Christian symbolism

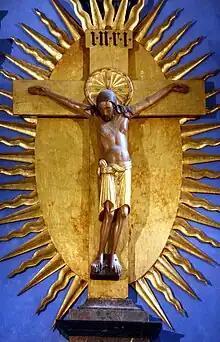
The Crucifix, a cross with "corpus", a symbol used in the Catholic Church, Lutheranism, the Eastern Orthodox Church, and Anglicanism, in contrast with some other Protestant denominations, Church of the East, and Armenian Apostolic Church, which use only a bare cross

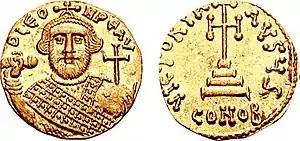
Early use of a globus cruciger on a solidus minted by Leontios (r. 695–698); on the obverse, a stepped cross in the shape of an Iota Eta monogram

The shape of the cross, as represented by the letter T, came to be used as a "seal" or symbol of Early Christianity by the 2nd century.